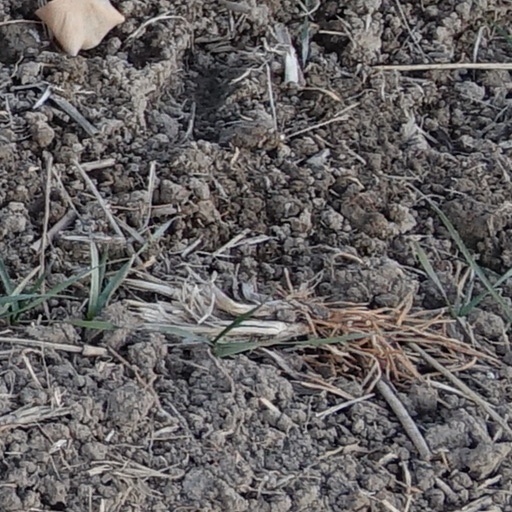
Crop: wheat